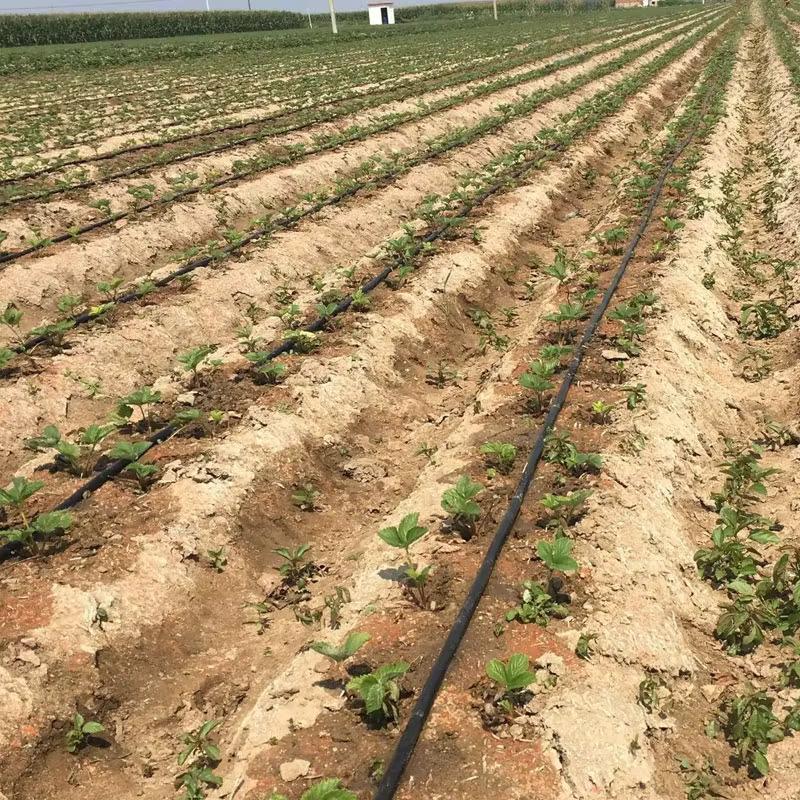
Mbegu zilizooteshwa na kuchipua kuwa miche katika matuta maalum yenye mabomba ya kunyunyizia maji pamoja na udongo wengi rutuba.